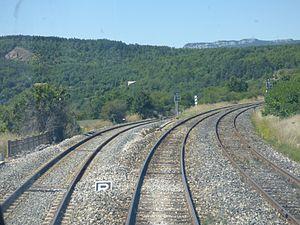
Bifurcation ferroviaire avec à gauche la direction de Marseille (13) et à droite Valence (26) et Grenoble (38)
La ligne de Lyon-Perrache à Marseille-Saint-Charles (via Grenoble) relie Lyon et Marseille en traversant les Alpes par Grenoble, Veynes - Dévoluy et Aix-en-Provence. Pour ses concepteurs du XIXᵉ siècle, à une époque où les vitesses commerciales en plaine n'étaient pas significativement meilleures qu'en montagne, et où le prix du billet étant lié à la distance et non à la durée, cet itinéraire était une alternative plus courte à celui empruntant la vallée du Rhône.